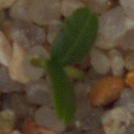
Label: cleavers